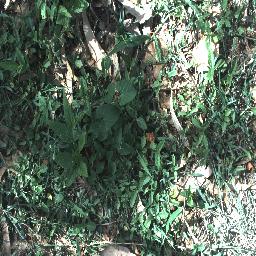
Label: negative